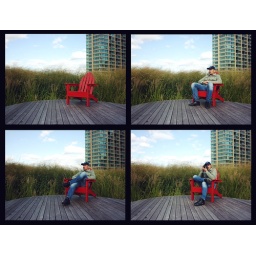
a red chair and me in Long Island